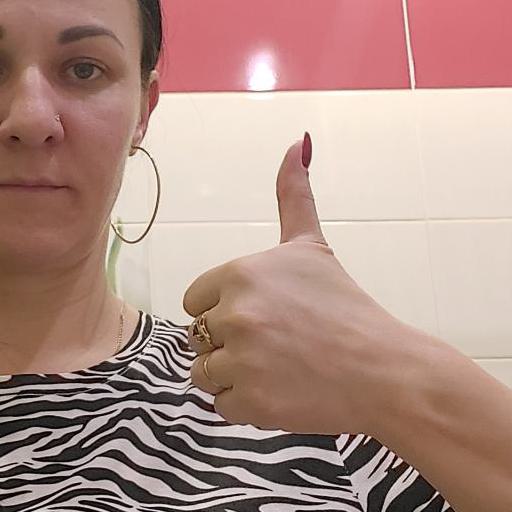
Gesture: like